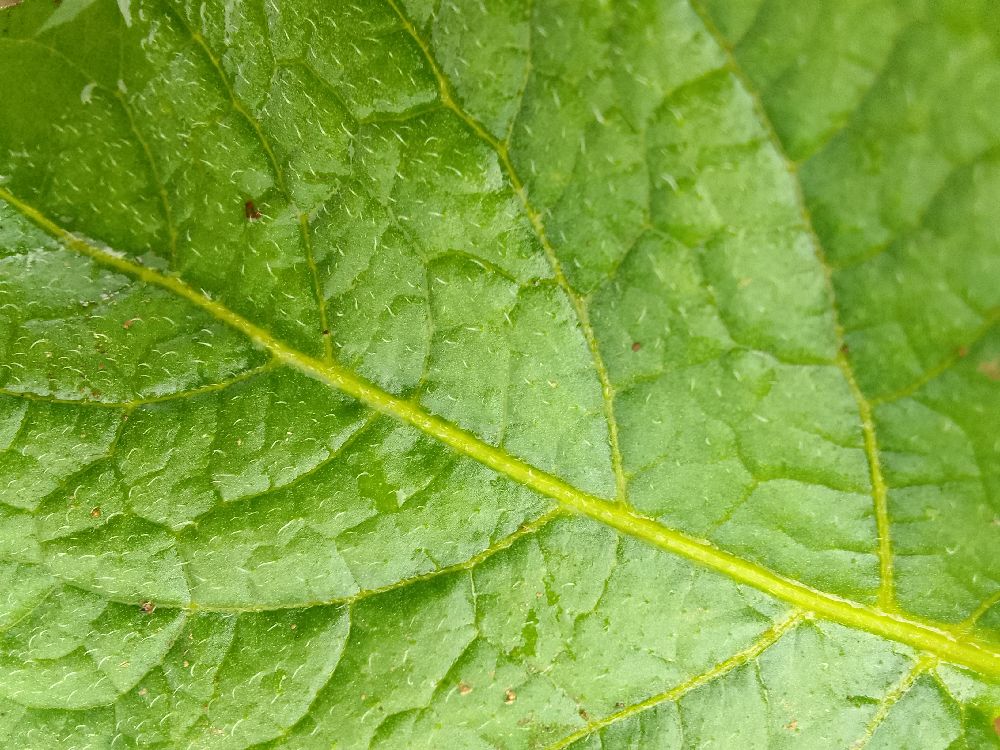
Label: Healthy